Pannenkoek
Also known as:
es - Spanish: Pannekoeken
ig - Igbo: Pannenkoek
ja - Japanese: パンネクック
jv - Javanese: Pannenkoek
ko - Korean: 파넌쿡
Category: pancake (pancake)
Cuisine: Dutch
Associated cuisines: Dutch
Area: Netherlands
Countries: Netherlands
Region: Western Europe

The dish is a style of pancake which are usually larger (up to a foot in diameter) and much thinner but not as thin as crêpes. They may incorporate slices of bacon, apples, cheese, or raisins. Plain ones are often eaten with treacle (syrup made of sugar beets), unspiced variety of apple butter or (powdered) sugar and are sometimes rolled up to be eaten by hand or with cutlery.

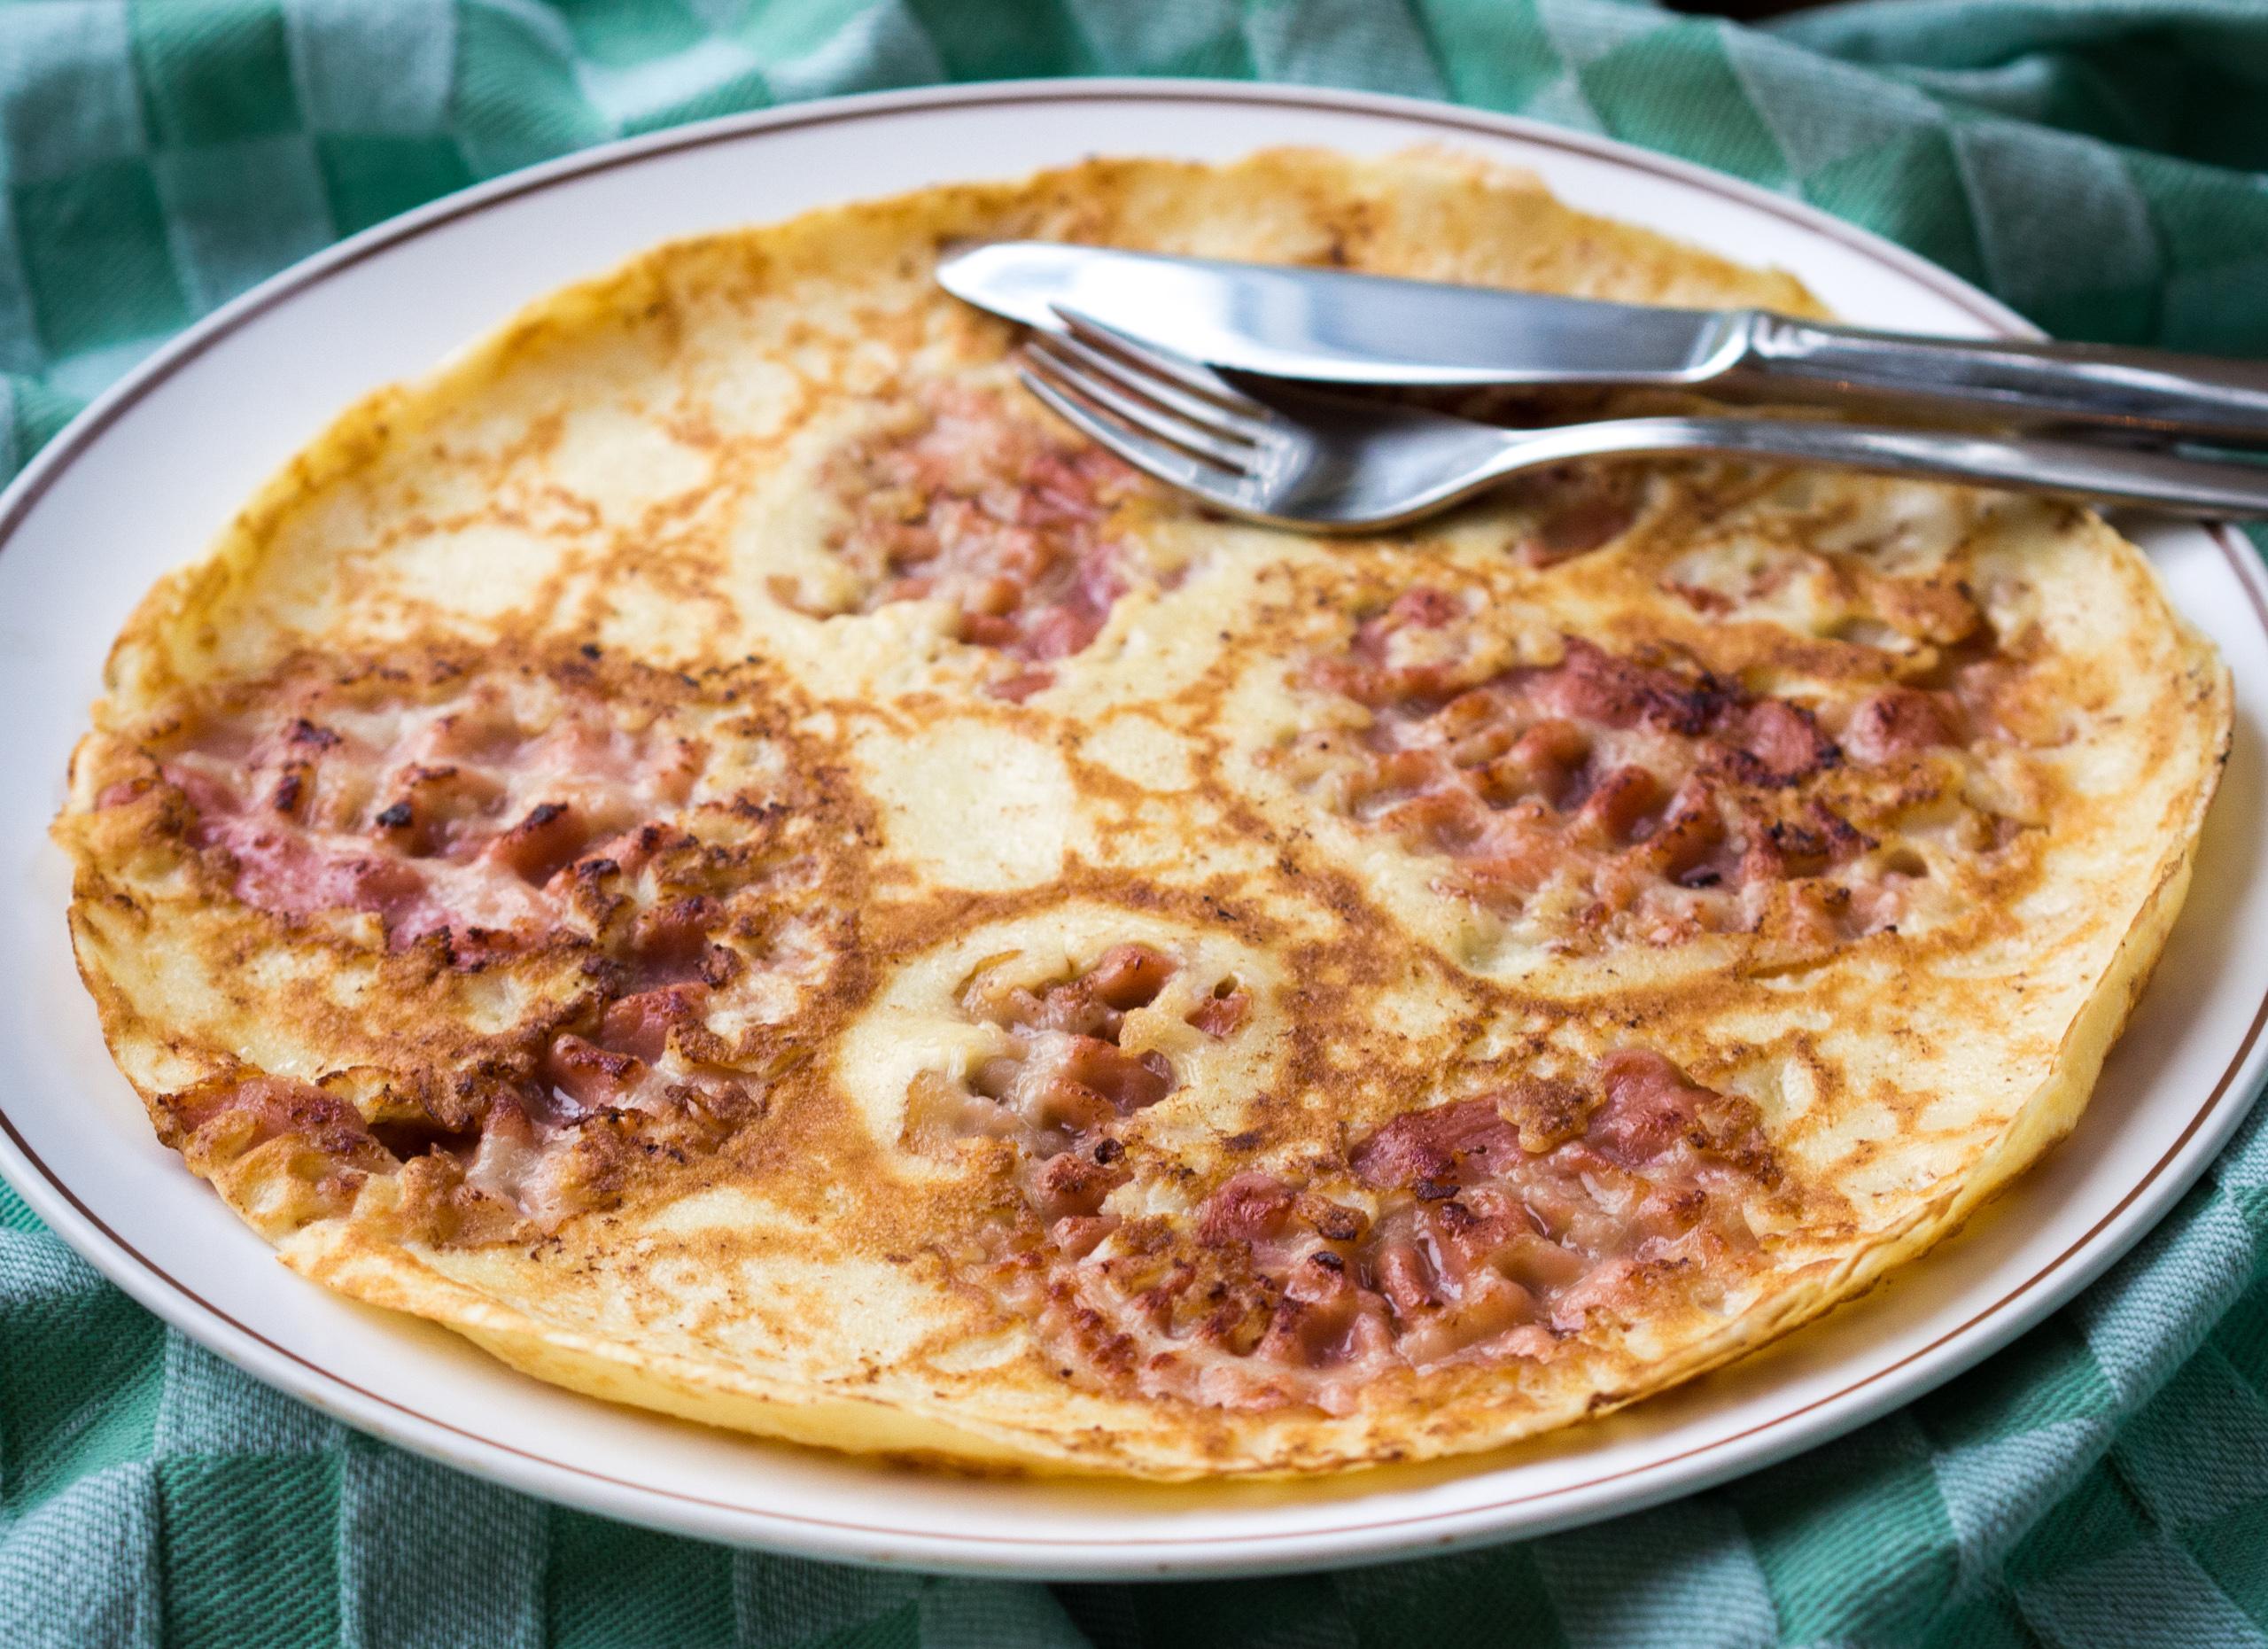